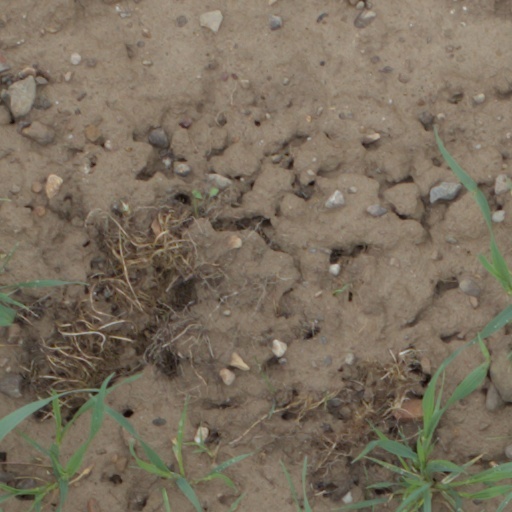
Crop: wheat